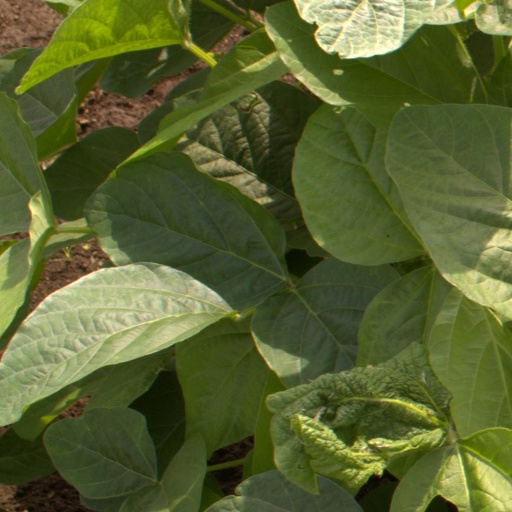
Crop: soybean